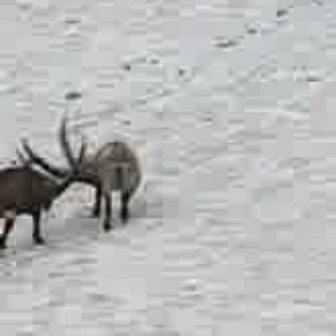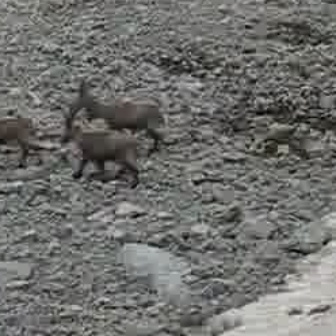
  Please identify the target specified by the bounding box [20,110,136,225] in the first image and locate it in the second image. Return the coordinates in [x_min,y_min,x_max,y_max] format.
Answer: [57,95,146,184]